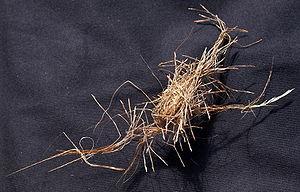
Les longues barbules des graines de Heteropogon contortus s'entremêlent pour former ces pelotes de dispersion caractéristiques
Heteropogon contortus, l'Hétéropogon contourné, pili, herbe polisson, herbe à piquants ou herbe tue-mouton est une herbe vivace touffue tropicale de la famille des Poaceae.